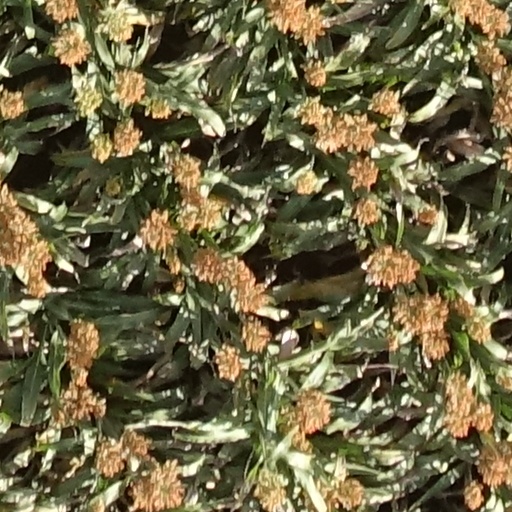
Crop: sorghum